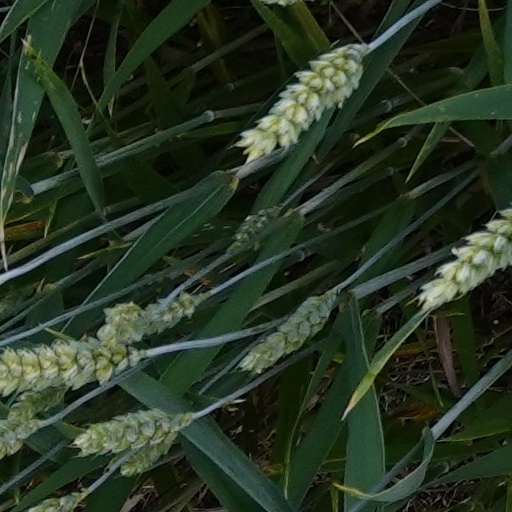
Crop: wheat